Aline Ferreira

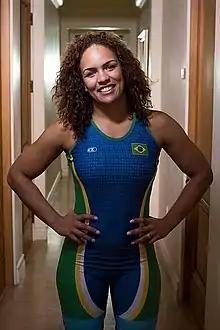

Aline da Silva Ferreira (born 18 October 1986) is a female wrestler from Brazil. She became the 2014 Vice-World Champion in the 75 kg weight class.